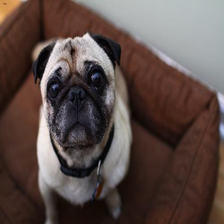
Species: dog
Breed: pug